Schnellzug

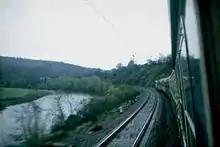
A "D-Zug" from Saarbrücken–Düsseldorf on the Saar railway at Mettlach

On 22 September 1945 the first express trains to run after the end of the war worked in the US zone between Frankfurt am Main and Munich.